North York Centre station

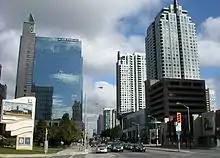
Yonge Street in 2005, looking north toward the Empress Ave intersection

Direct underground level connection from the station are: on the east side with the Empress Walk shopping, entertainment and residential complex; and on the west side with City Centre, which includes commercial office and retail space as well as a cluster of City of Toronto facilities that include Mel Lastman Square, North York Civic Centre, North York Central Library and Douglas Snow Aquatic Centre. Other nearby landmarks include Earl Haig Secondary School, Gibson House, Meridian Arts Centre and York Cemetery.